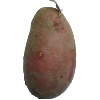
Label: Potato Red 1